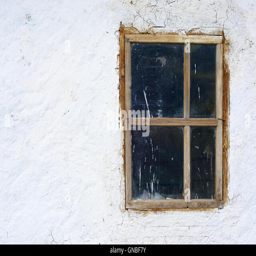
window in a white wall